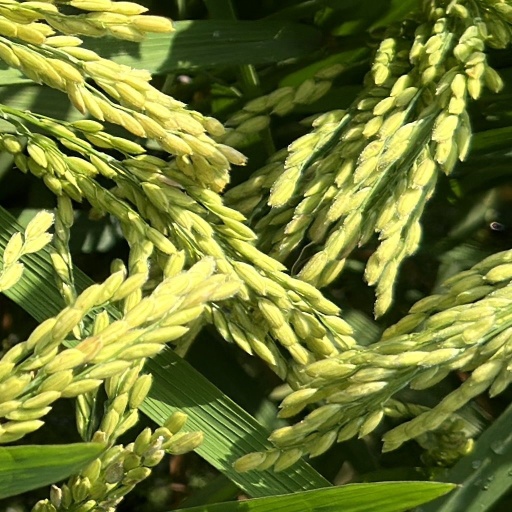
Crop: rice